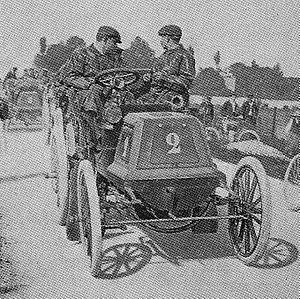
Paris-Amsterdam-Paris 1898 (Vitesse, 5 au 13 juillet 1898), Gilles Hourgières, voiture [2] Panhard-Levassor au départ de Villiers-sur-Marne, le 5 juillet 1898.
Paris-Amsterdam-Paris fut une course automobile organisée sur une semaine du 7 au 13 juillet 1898 par l'Automobile Club de France. Les motocyclettes étaient également admises pour l'épreuve.
Gilles Hourgières, de son vrai nom Paul André Georges Huillier, né en 1870 et mort le 23 mai 1919 à Paris à l'âge de 49 ans, est un ancien pilote automobile français. Il est le fils du notaire parisien Paul Augustin Huillier.